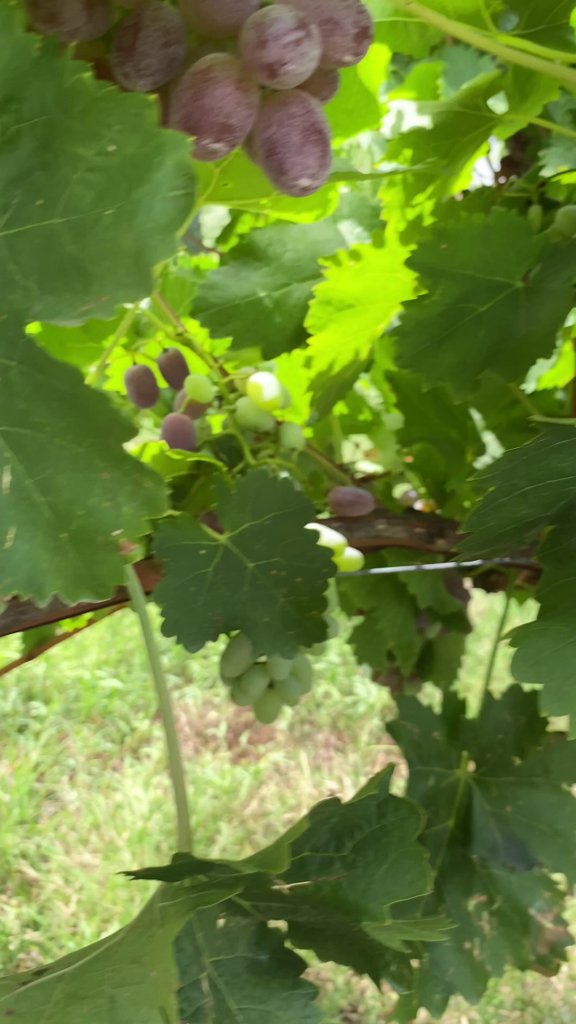
Berries visible: 35
Grape clusters: 2